A Syrian Love Story

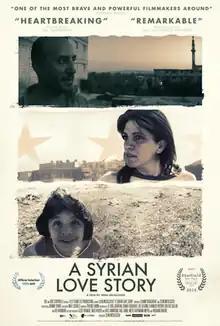
Film poster

A Syrian Love Story is a 2015 British documentary by Sean McAllister, detailing the hardships of a family in modern-day Syria.